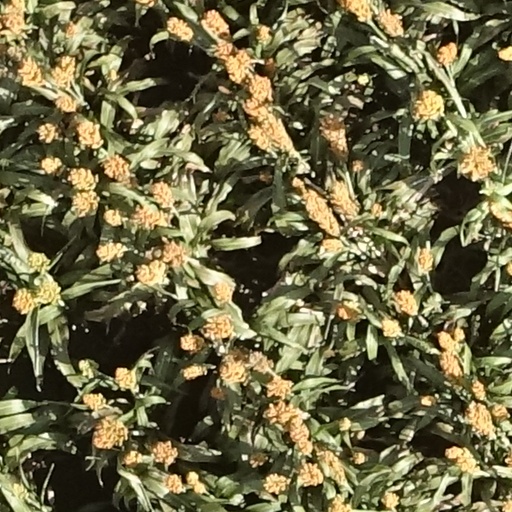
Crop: sorghum